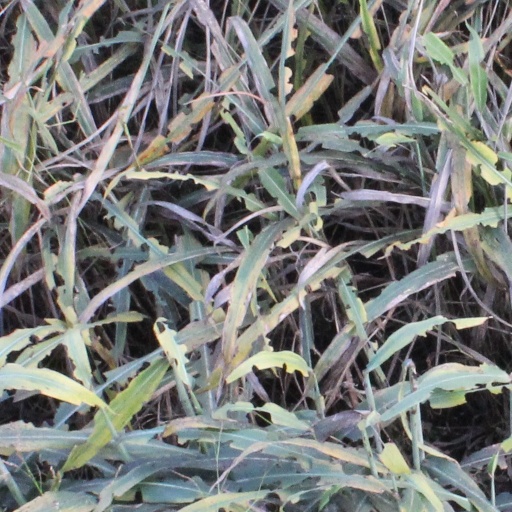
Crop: sorghum